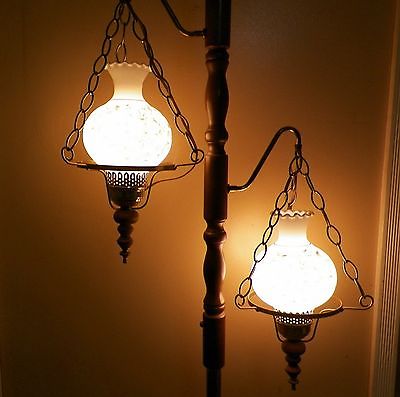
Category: lamp